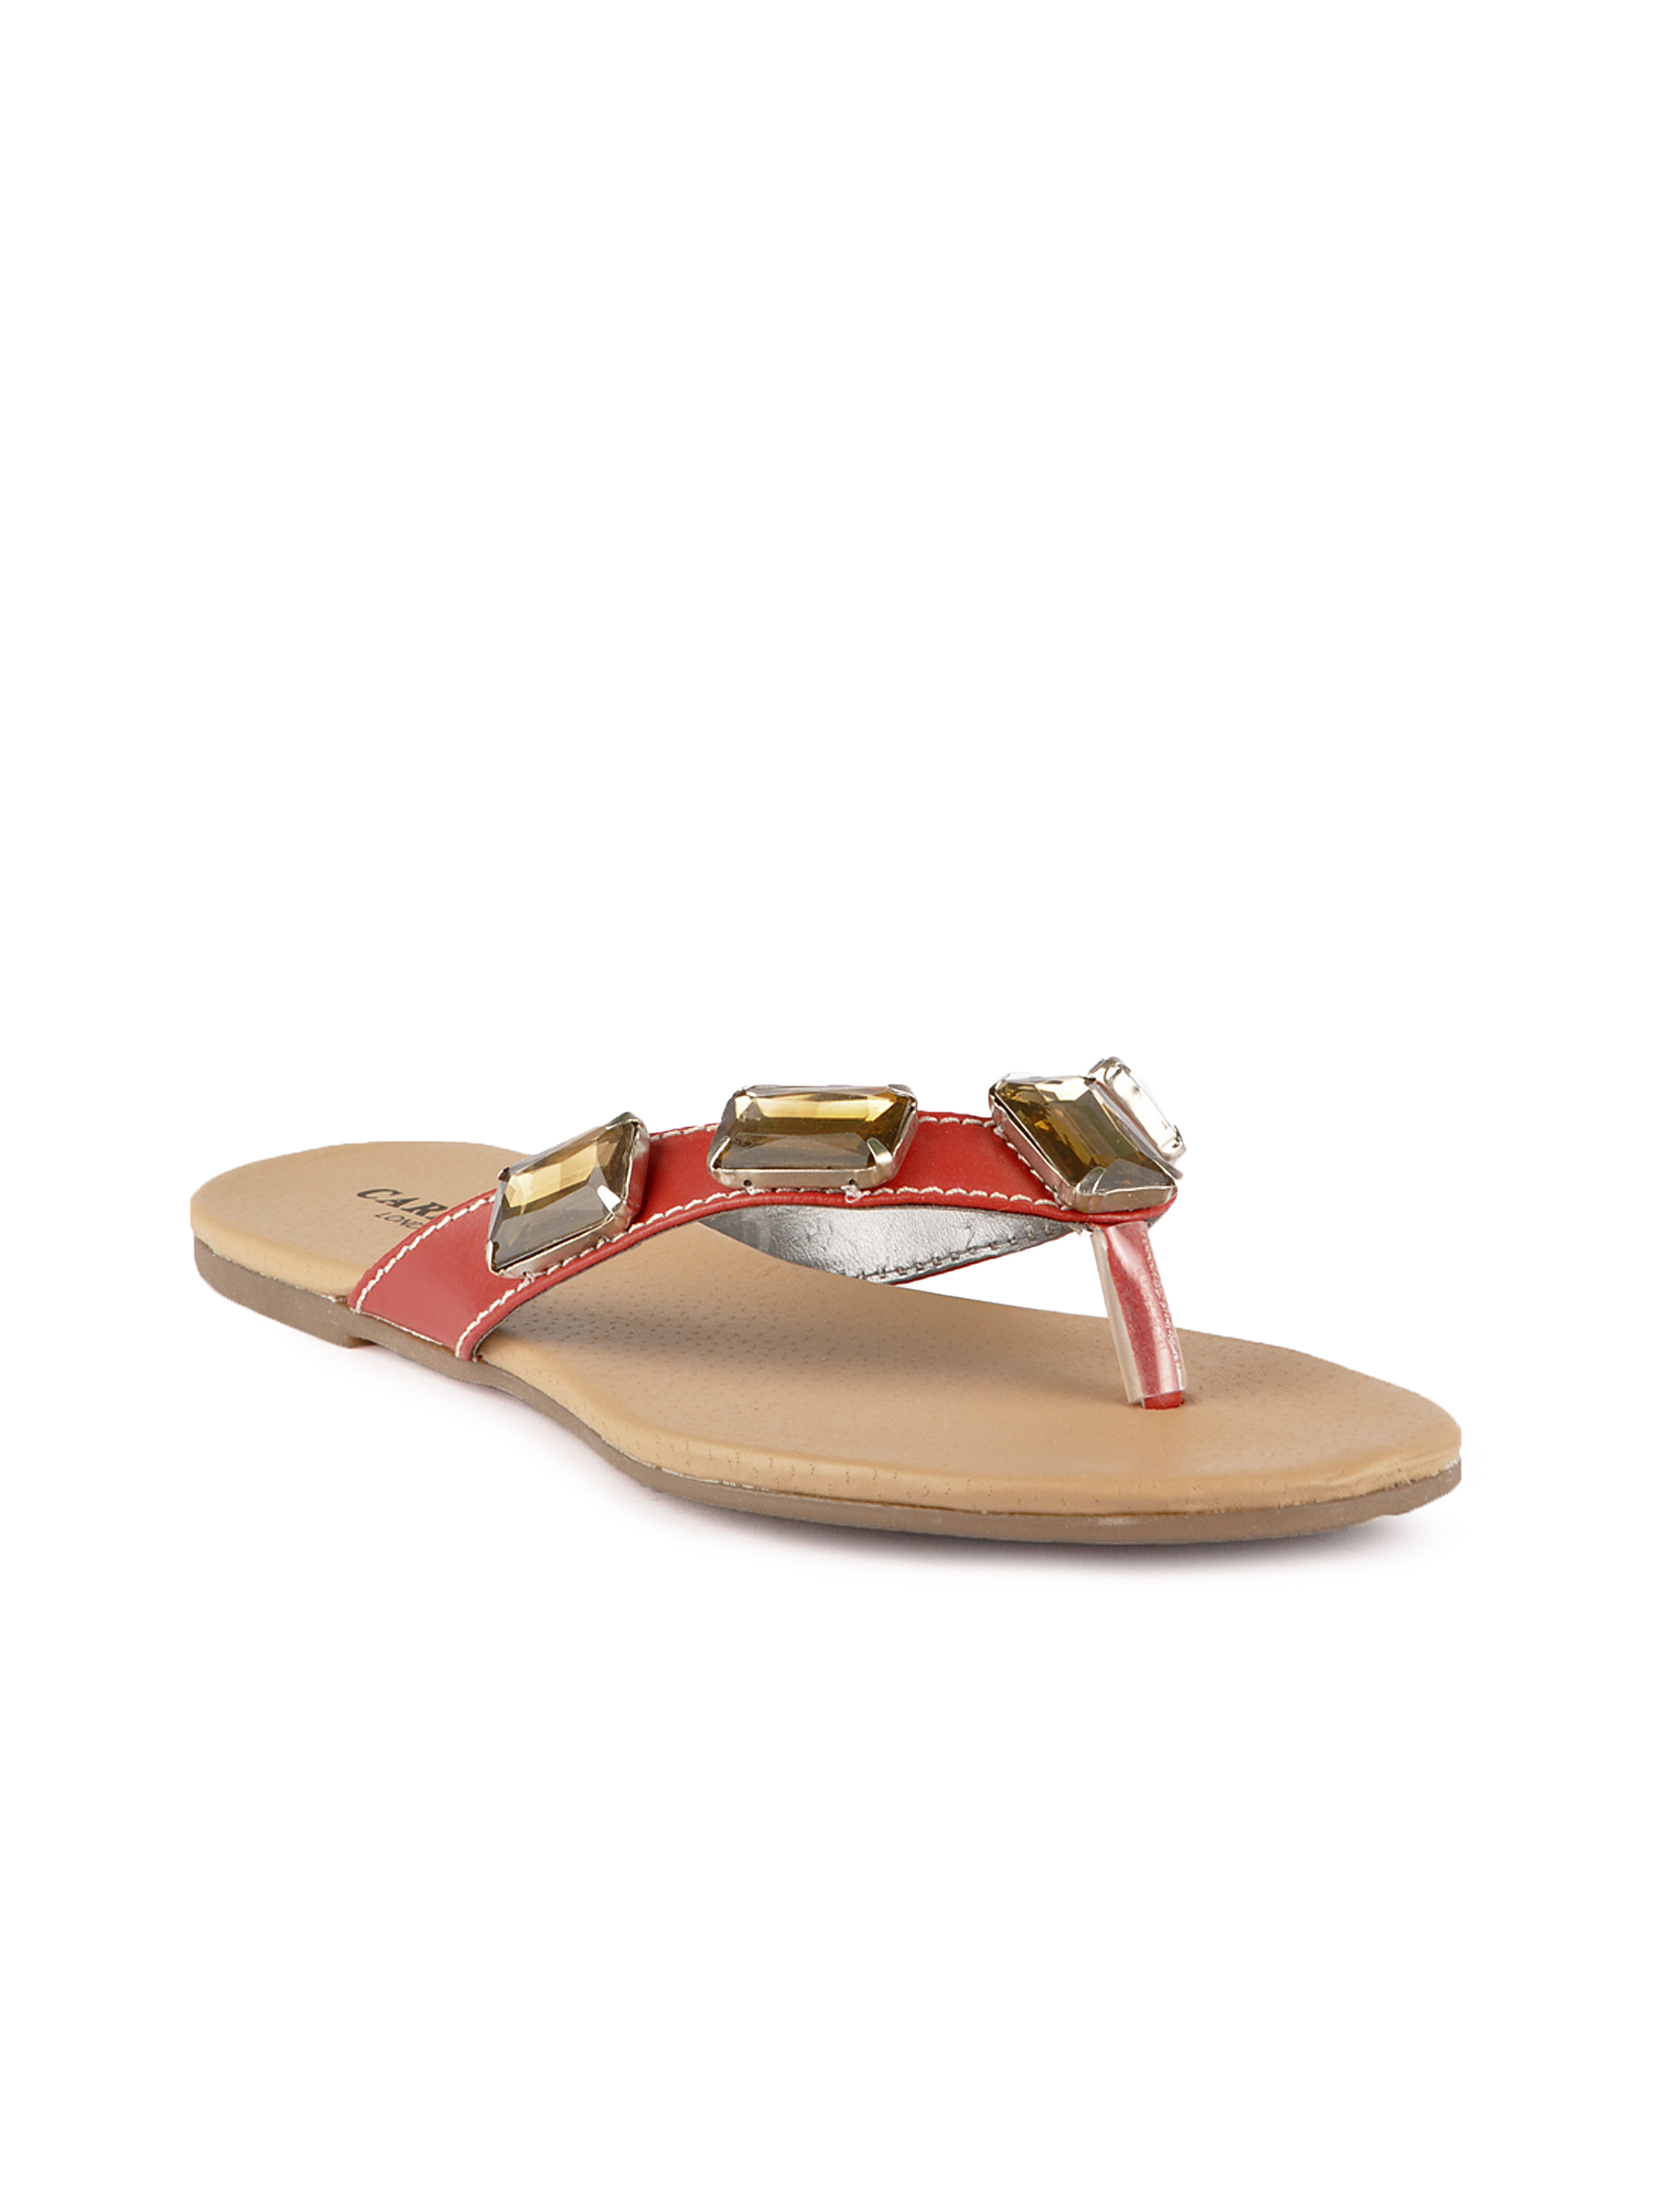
Carlton London Women Casual Red Flats
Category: Footwear / Shoes / Heels
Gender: Women
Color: Red
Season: Winter 2012
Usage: Casual